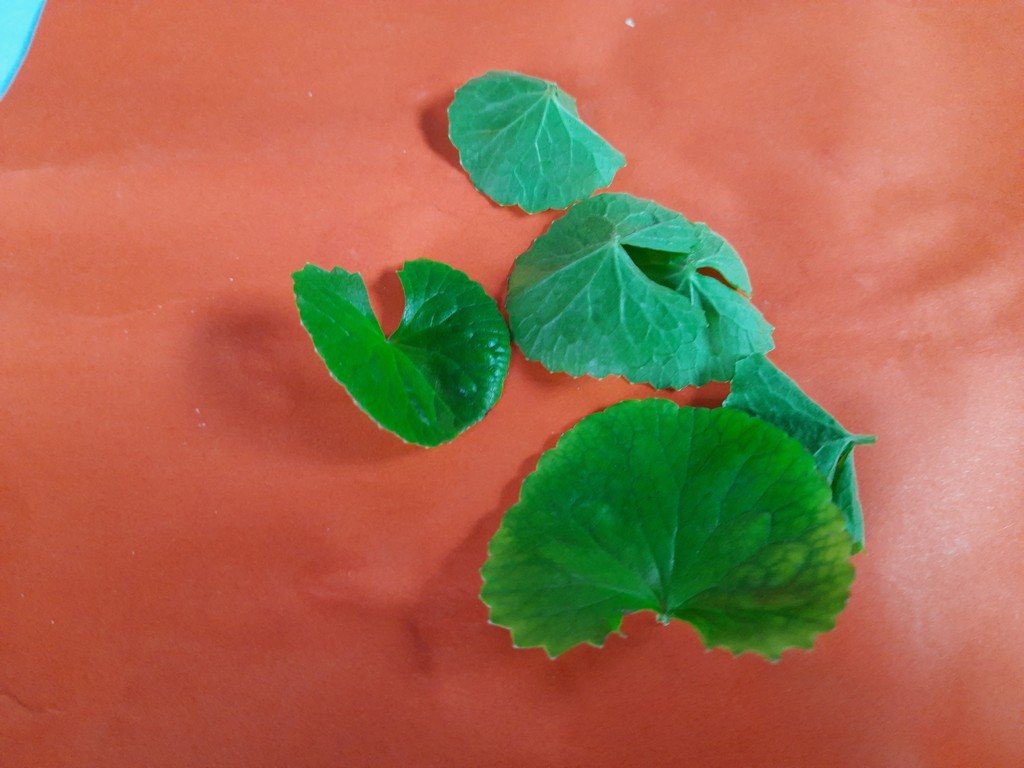
Label: Healthy